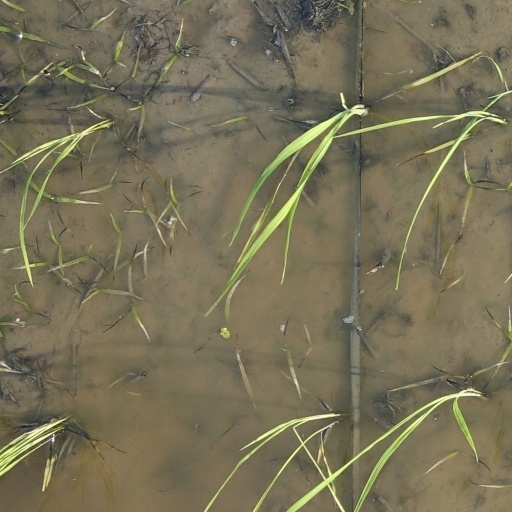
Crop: rice